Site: brandenburg
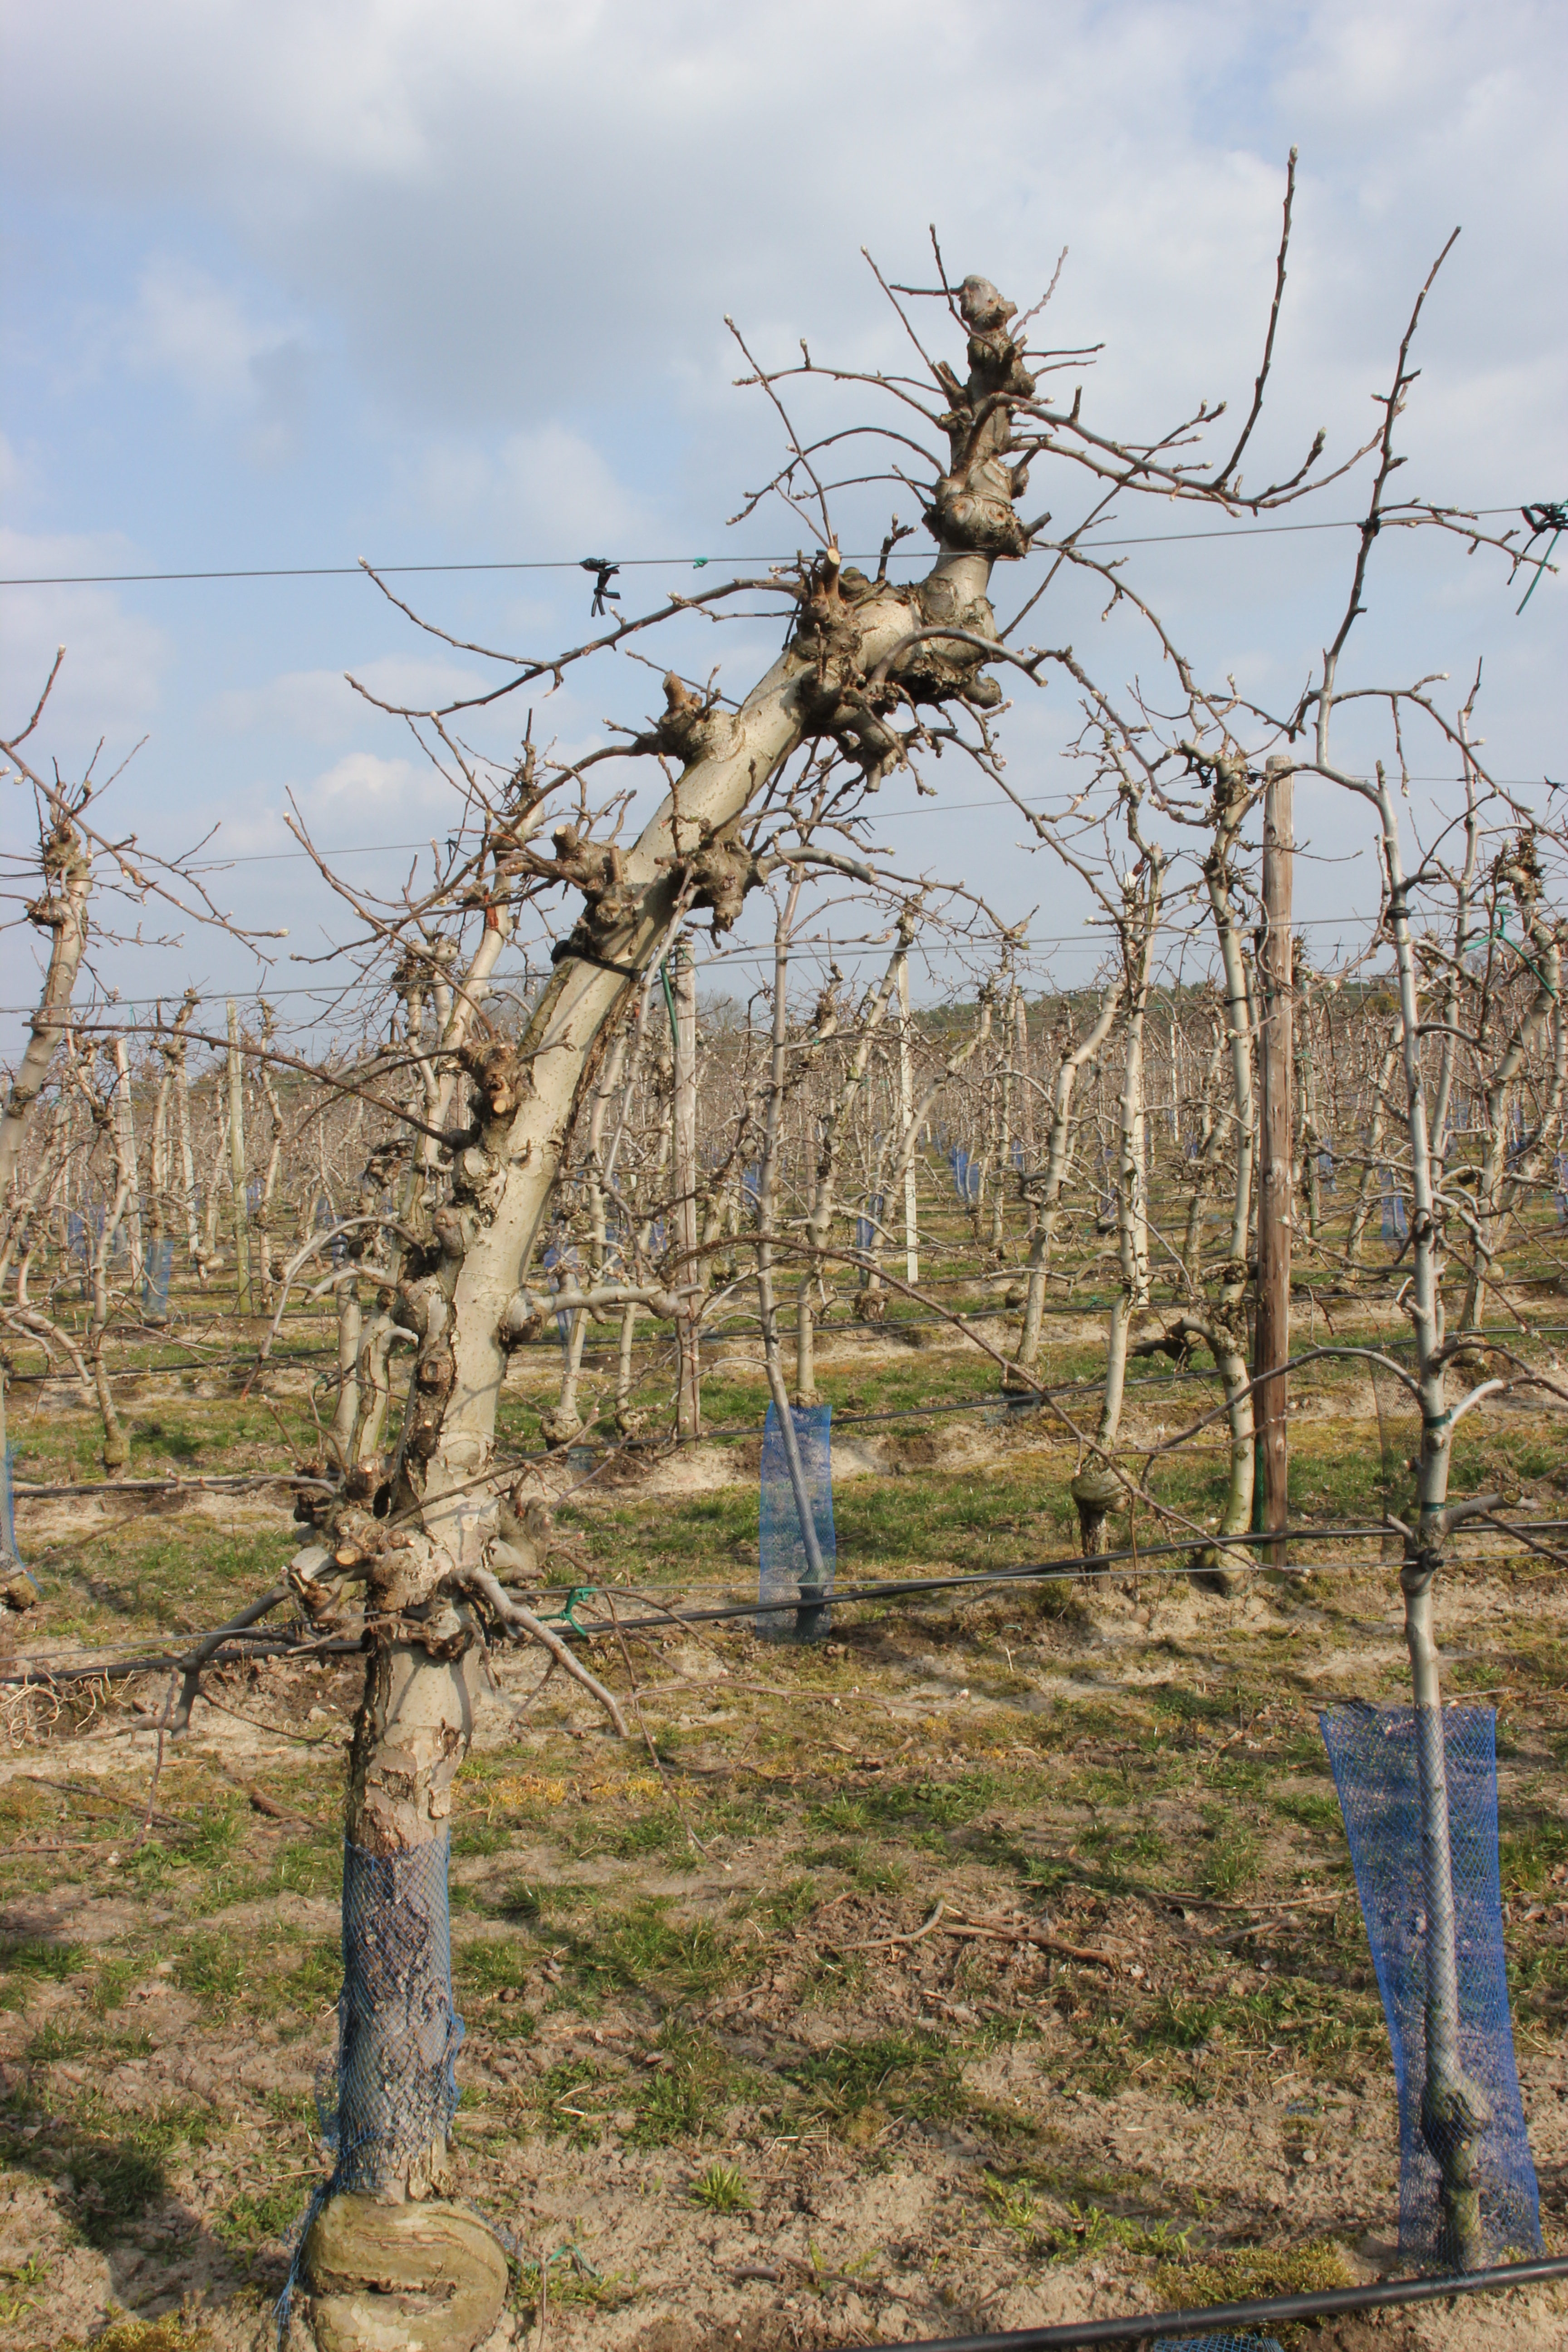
Growth stage (BBCH 03): Bud development